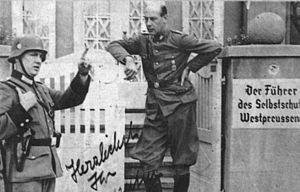
Ludolf von Alvensleben est un homme politique allemand du Troisième Reich et un SS-Gruppenführer, né le 17 mars 1901 à Halle et mort le 17 mars 1970 à Santa Rosa de Calamuchita, province de Córdoba.